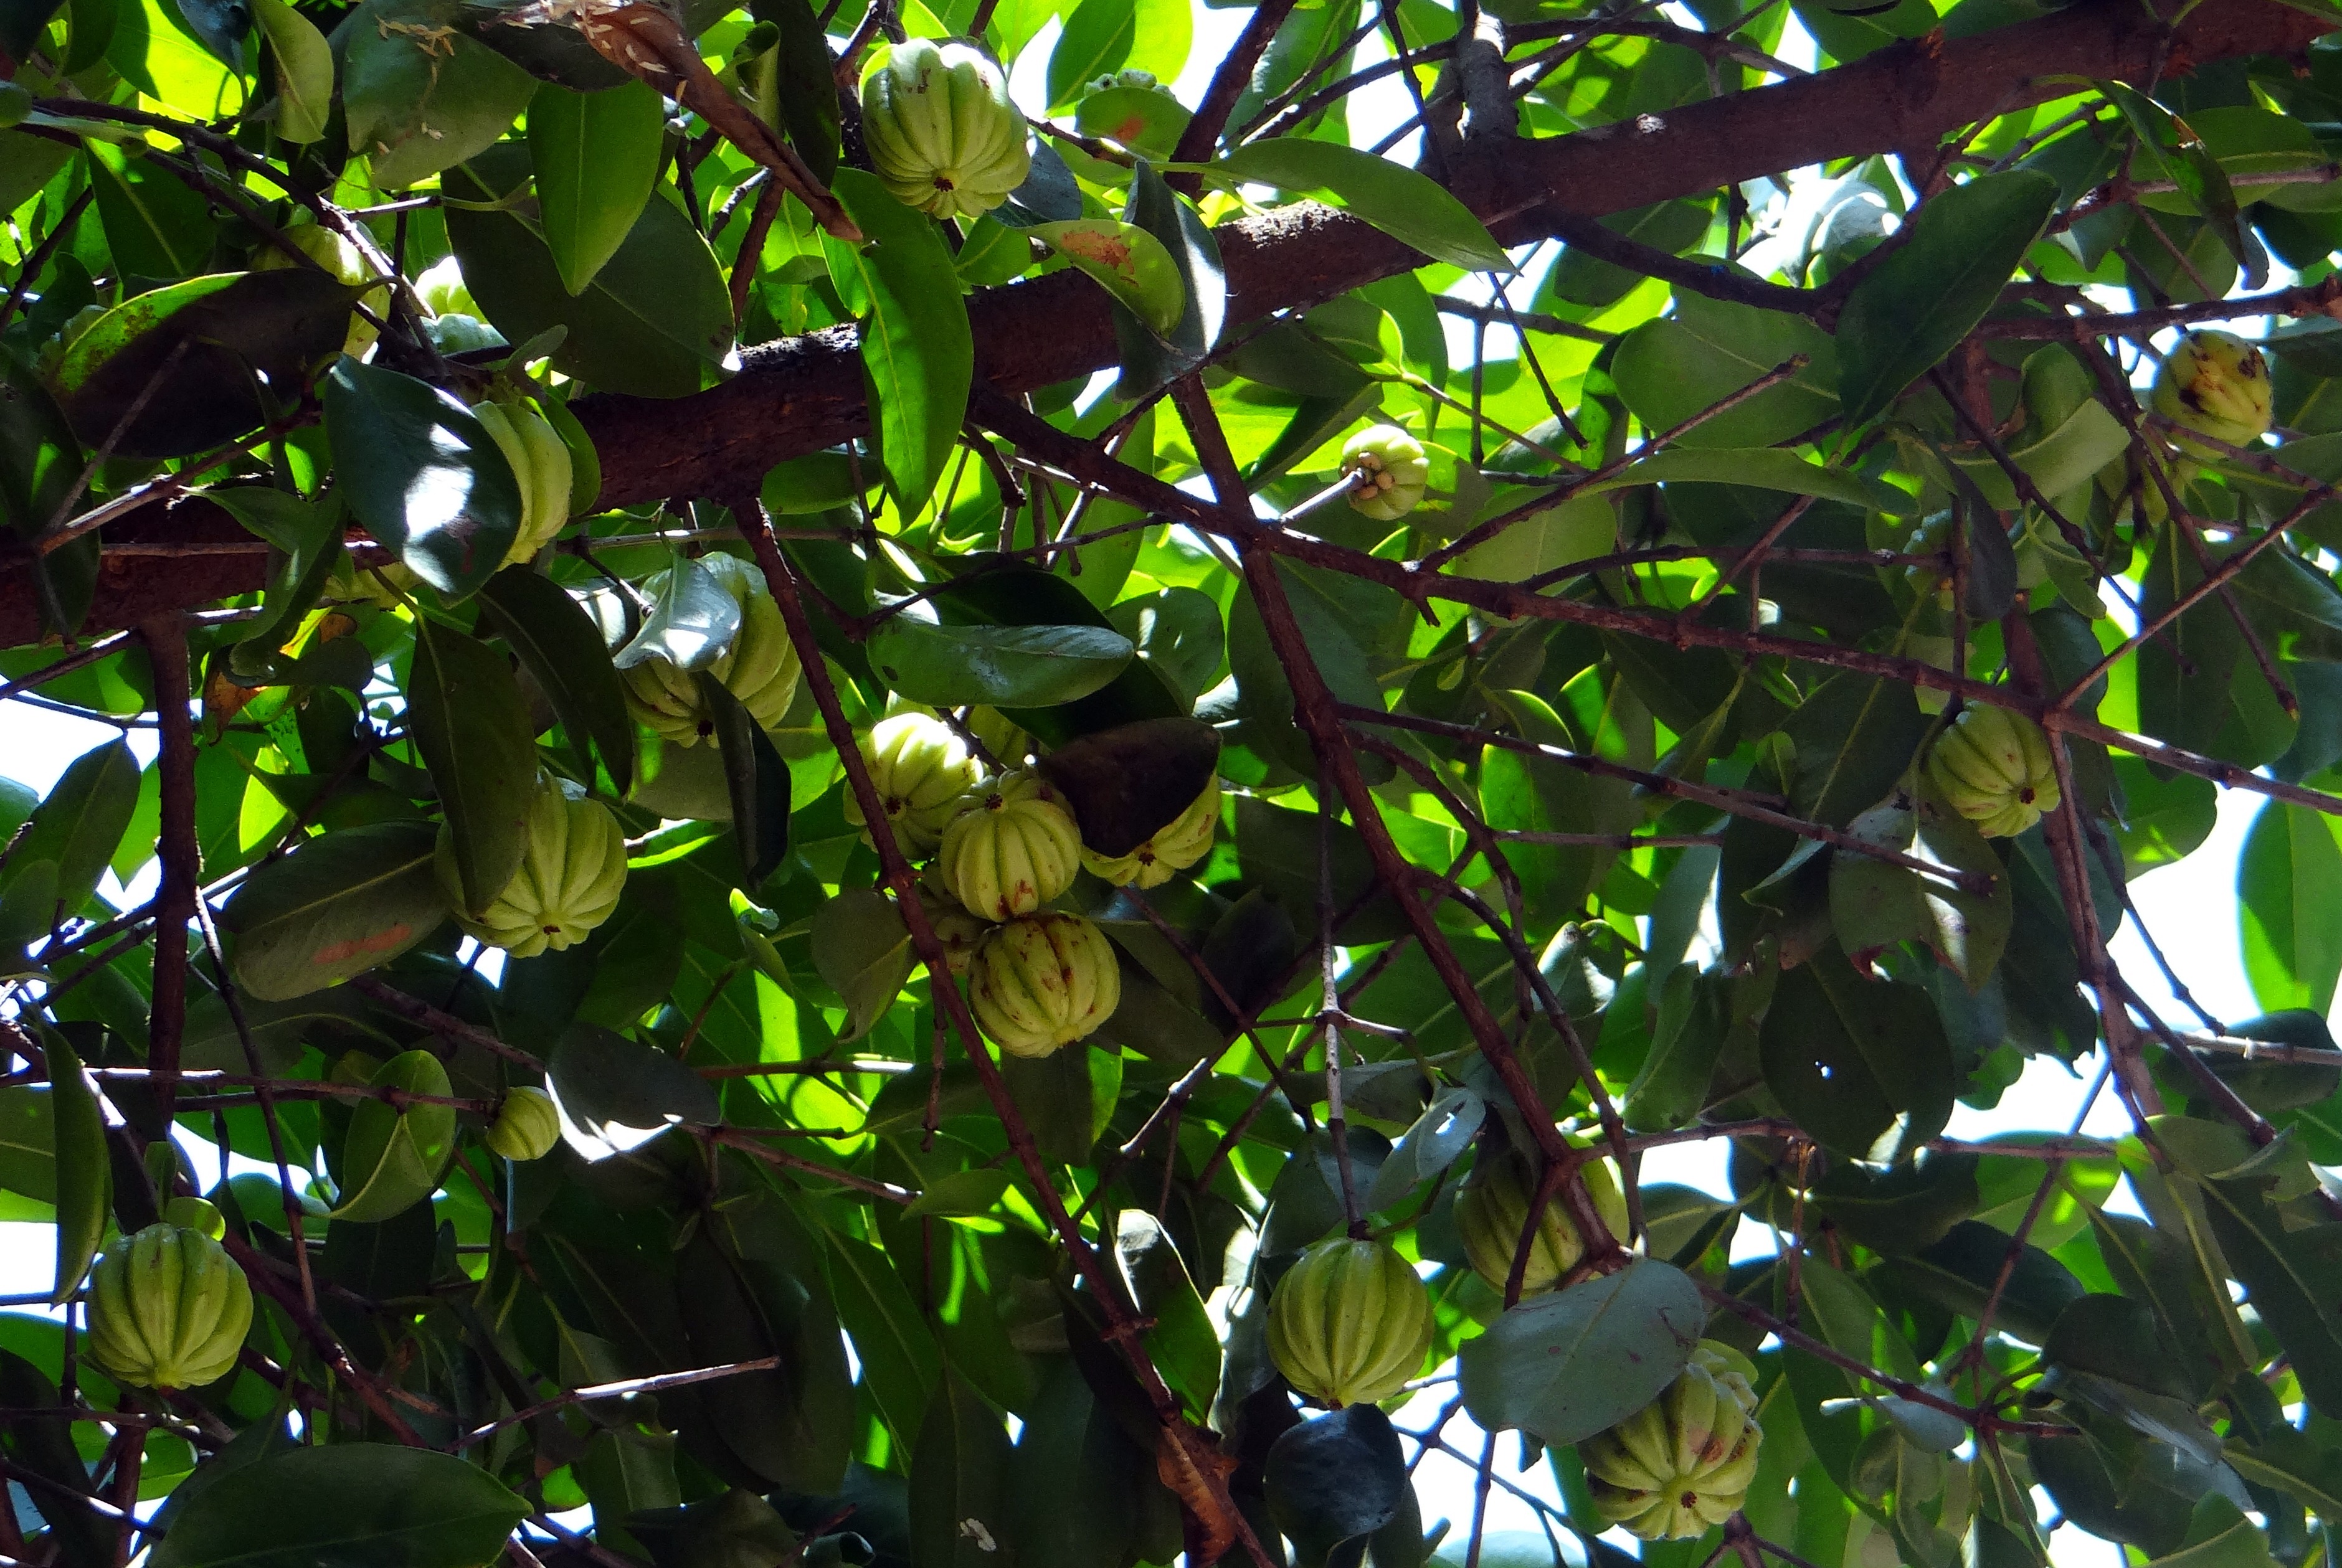
tree, forest, branch, plant, fruit, leaf, flower, food, green, jungle, produce, flora, shrub, india, edible, sour, karnataka, flowering plant, western ghats, woody plant, land plant, garcinia cambogia, malabar tamarind, vadakkan puli, northern tamarind, garcinia gummi gutta, gambooge, brindleberry, brindall berry, kudam puli, pot tamarind